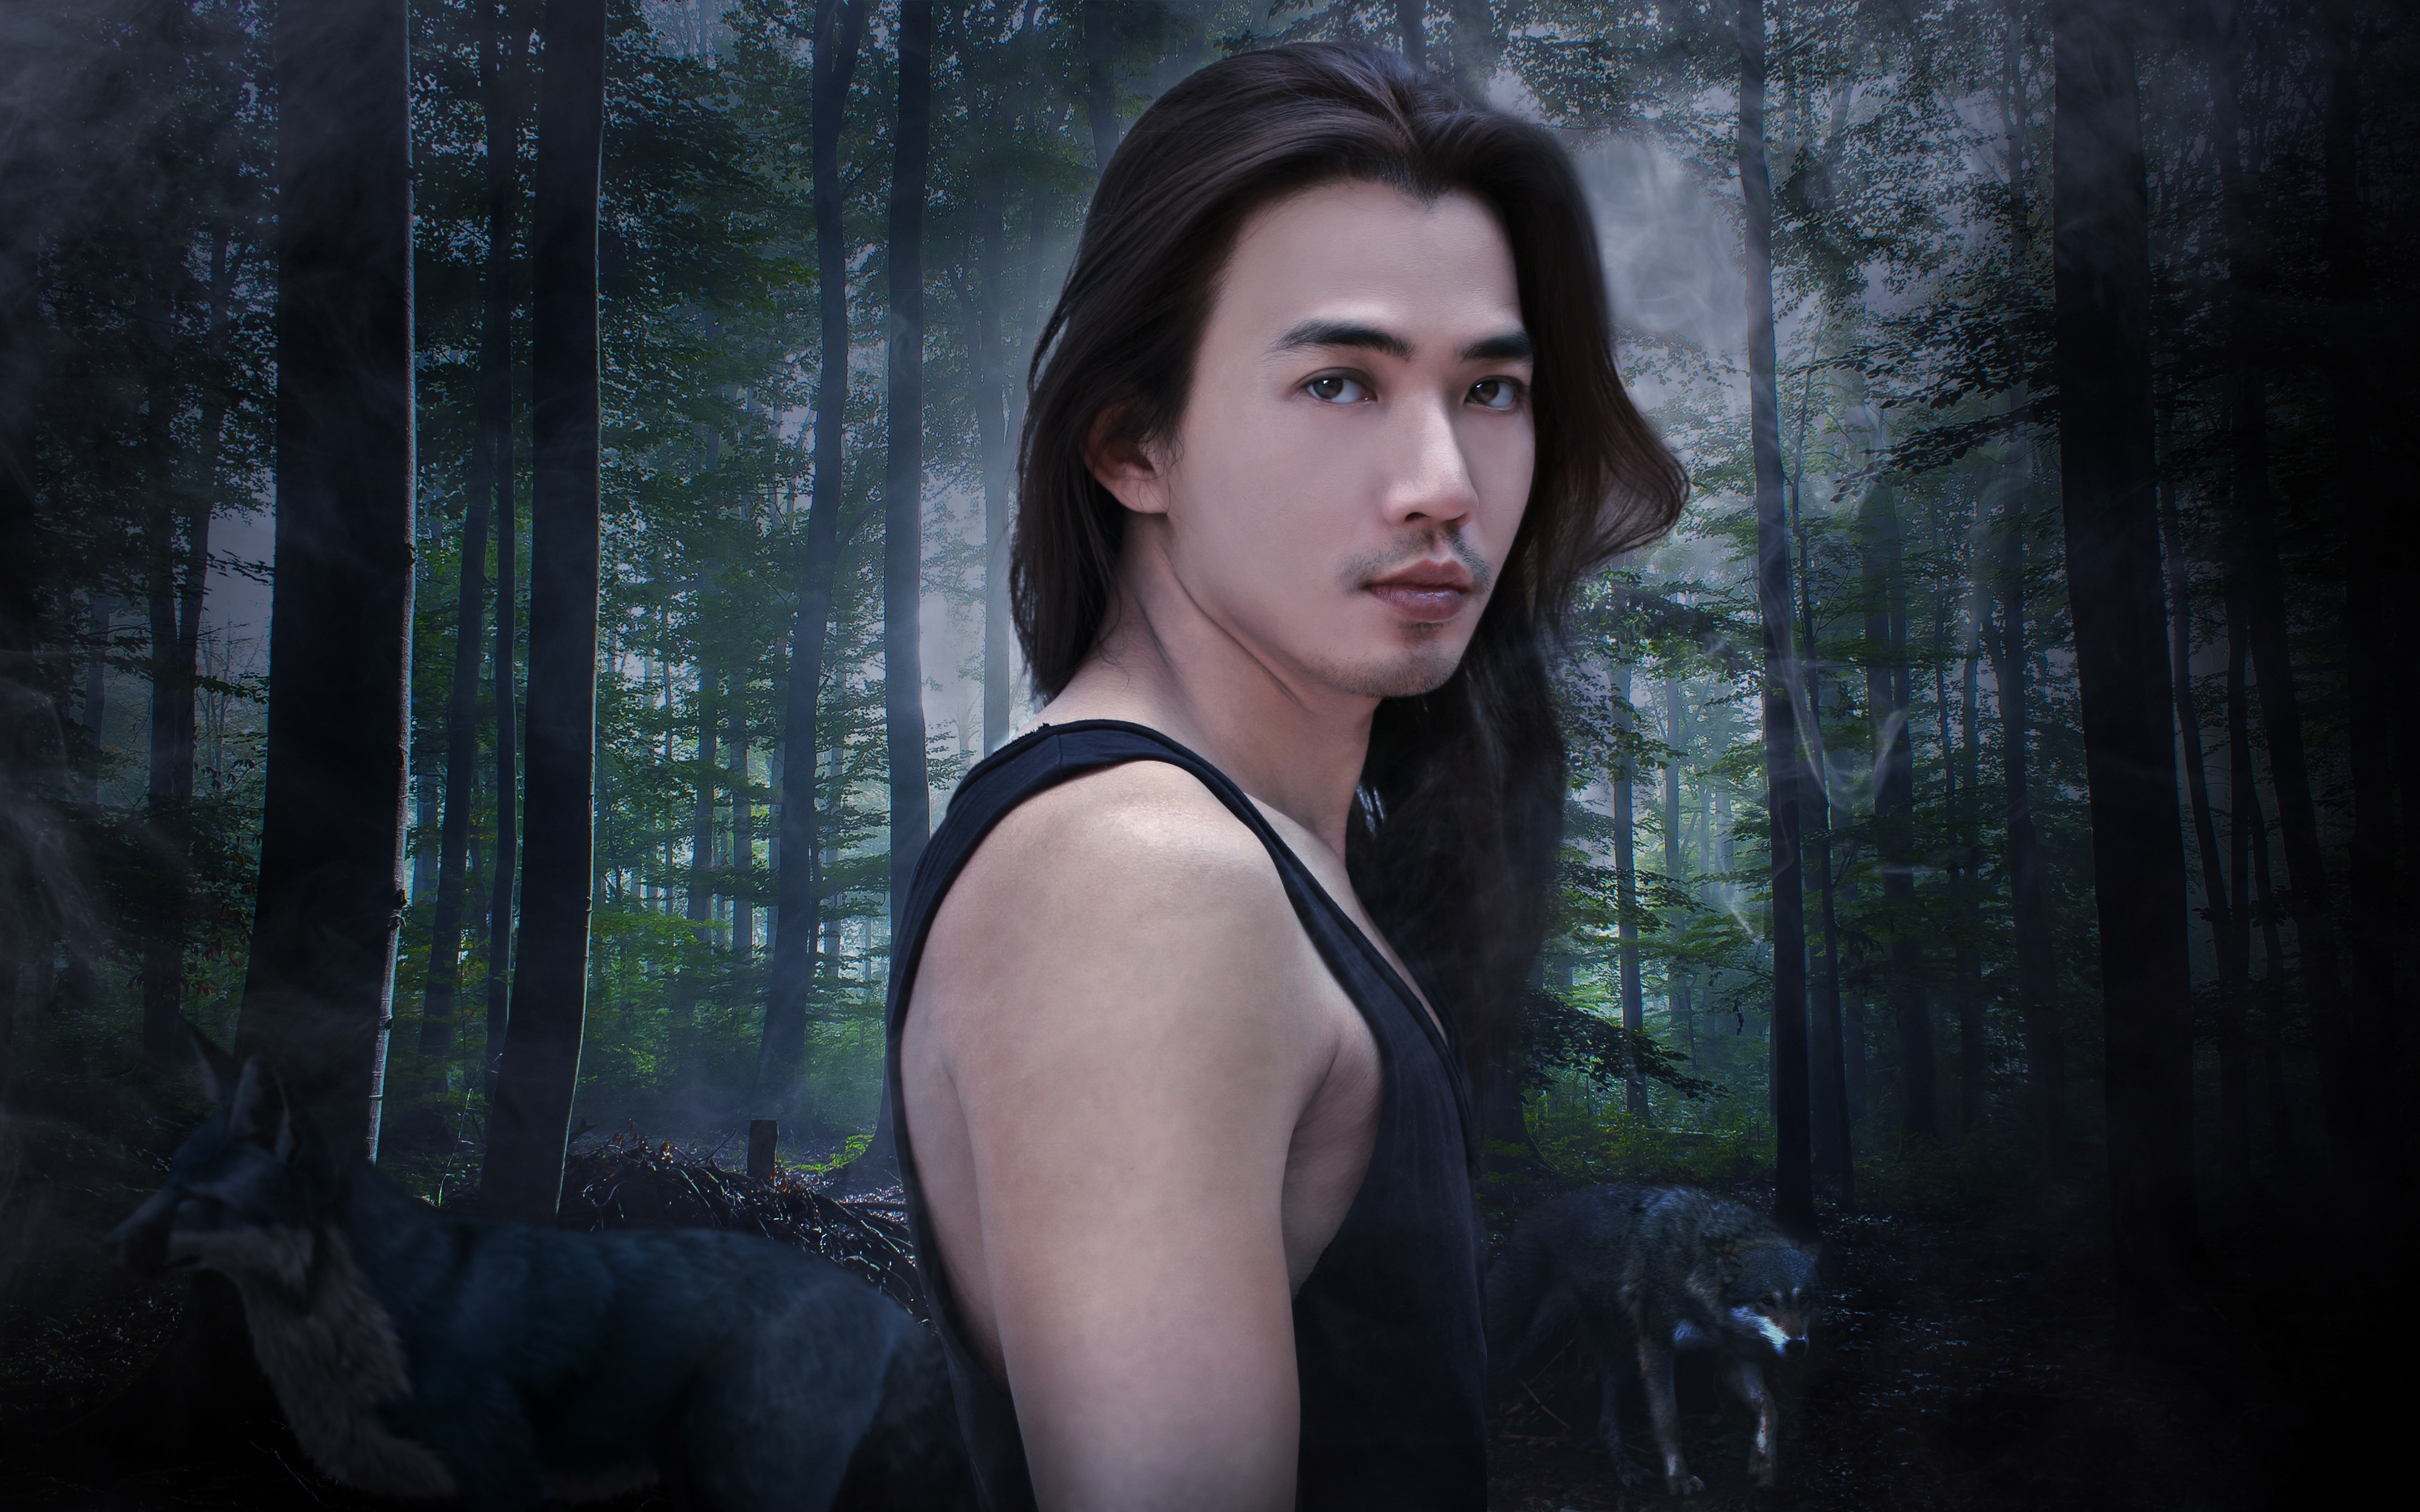
forest, girl, photography, sunlight, portrait, model, jungle, darkness, long hair, face, photograph, beauty, image, habitat, screenshot, photo shoot, stand alone, portrait photography, computer wallpaper, art model